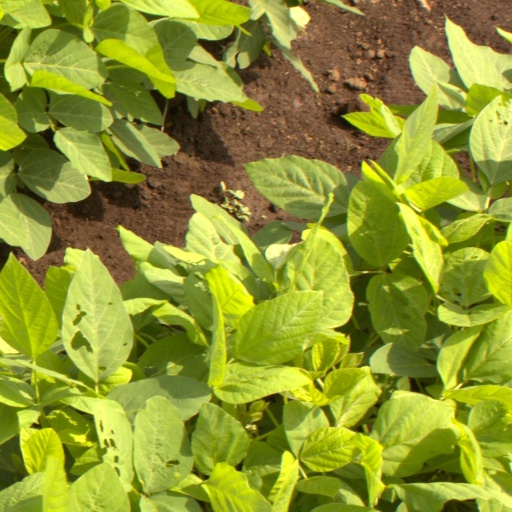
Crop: soybean